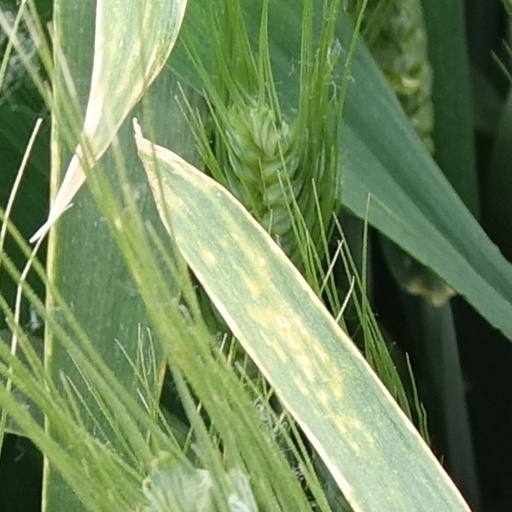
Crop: wheat